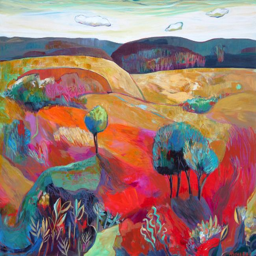
new outlook , an oil painting by person , is featured in an exhibition .